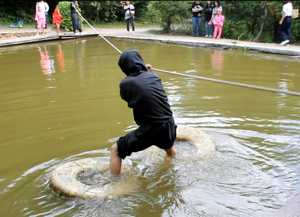
Personne participant à l'araignée d'eau
Le Village ninja de Kôka est un supposé ancien centre de formation ninja, utilisé depuis 1983 comme centre d'animation sur l'univers ninja en général. C'est un des facteurs d'identité le plus important de la ville, et c'est l'argument touristique principale de la ville de Kôka, terre de naissance du ninjutsu. De nombreux événements y sont organisés tout au long de l'année et plusieurs activités y sont proposées : mizugumo, lancer de shuriken, escalade, visite d'une réplique de maison ninja, passages secrets, etc.